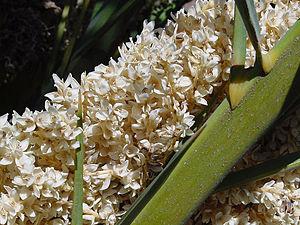
Dattier des Canaries
Le dattier des Canaries ou palmier des Canaries, parfois appelé faux dattier, est une espèce de plantes à fleurs appartenant au genre Phoenix et à la famille des Arécacées. L'épithète spécifique canariensis indique sa provenance : les îles Canaries.